Hecatomnids

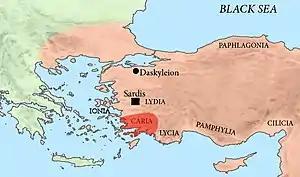
Caria, under the Hecatomnids.

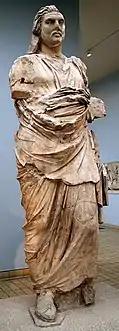
Statue of a Hecatomnid ruler, perhaps Mausolus (British Museum)

The Hecatomnid dynasty or Hecatomnids were the rulers of Caria and surrounding areas BCE. They were satraps (governors) under the Achaemenid Empire, although they ruled with considerable autonomy as a hereditary dynasty. The dynasty had previously ruled the city of Mylasa, which became the capital of Hecatomnus, the first indigenous satrap of Caria. The dynastic capital was moved to Halicarnassus by Mausolus and Artemisia, who built the Mausoleum at Halicarnassus, one of the Seven Wonders of the Ancient World, there. The dynasty survived the conquest of the Achaemenid Empire by Alexander the Great when Ada I, the final Hecatomnid ruler of Caria, adopted Alexander the Great as her son. The small family was remarkable for containing so many sets of married siblings.